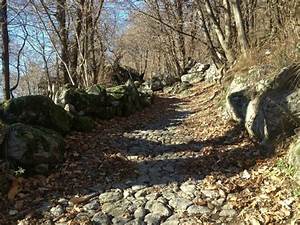
Label: sheep